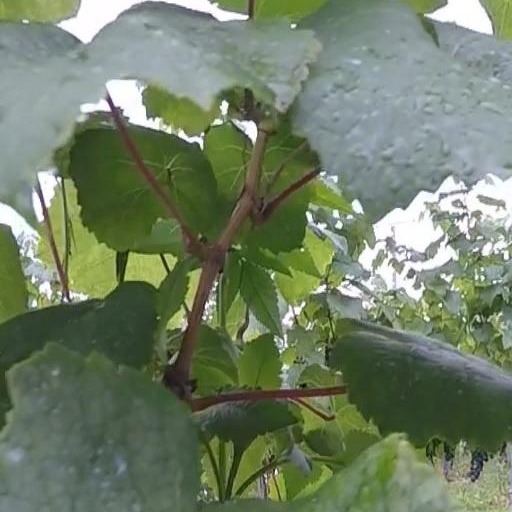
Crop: grape